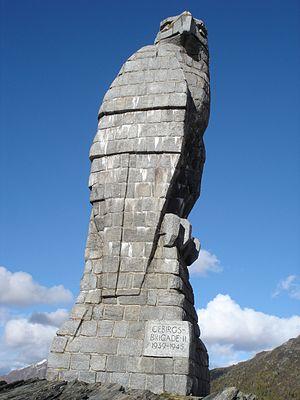
Erwin Friedrich Baumann, né le 27 octobre 1890 à Berne et mort le 8 février 1980 dans cette même ville, est un architecte et sculpteur suisse.